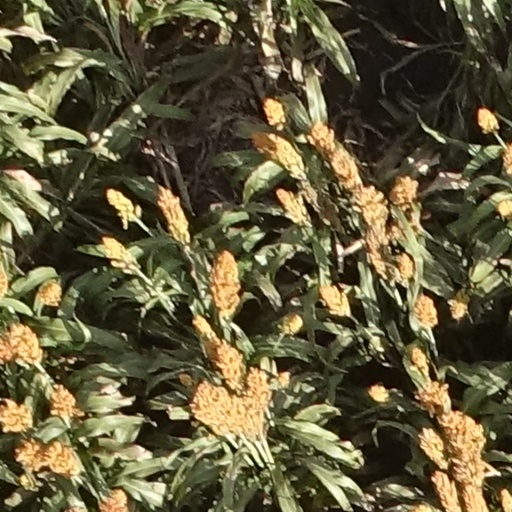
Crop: sorghum